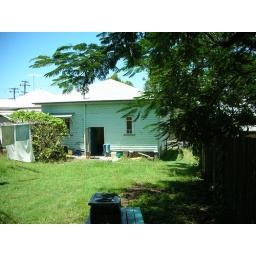
looking back at our house from under the mango tree